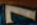
Number: 7